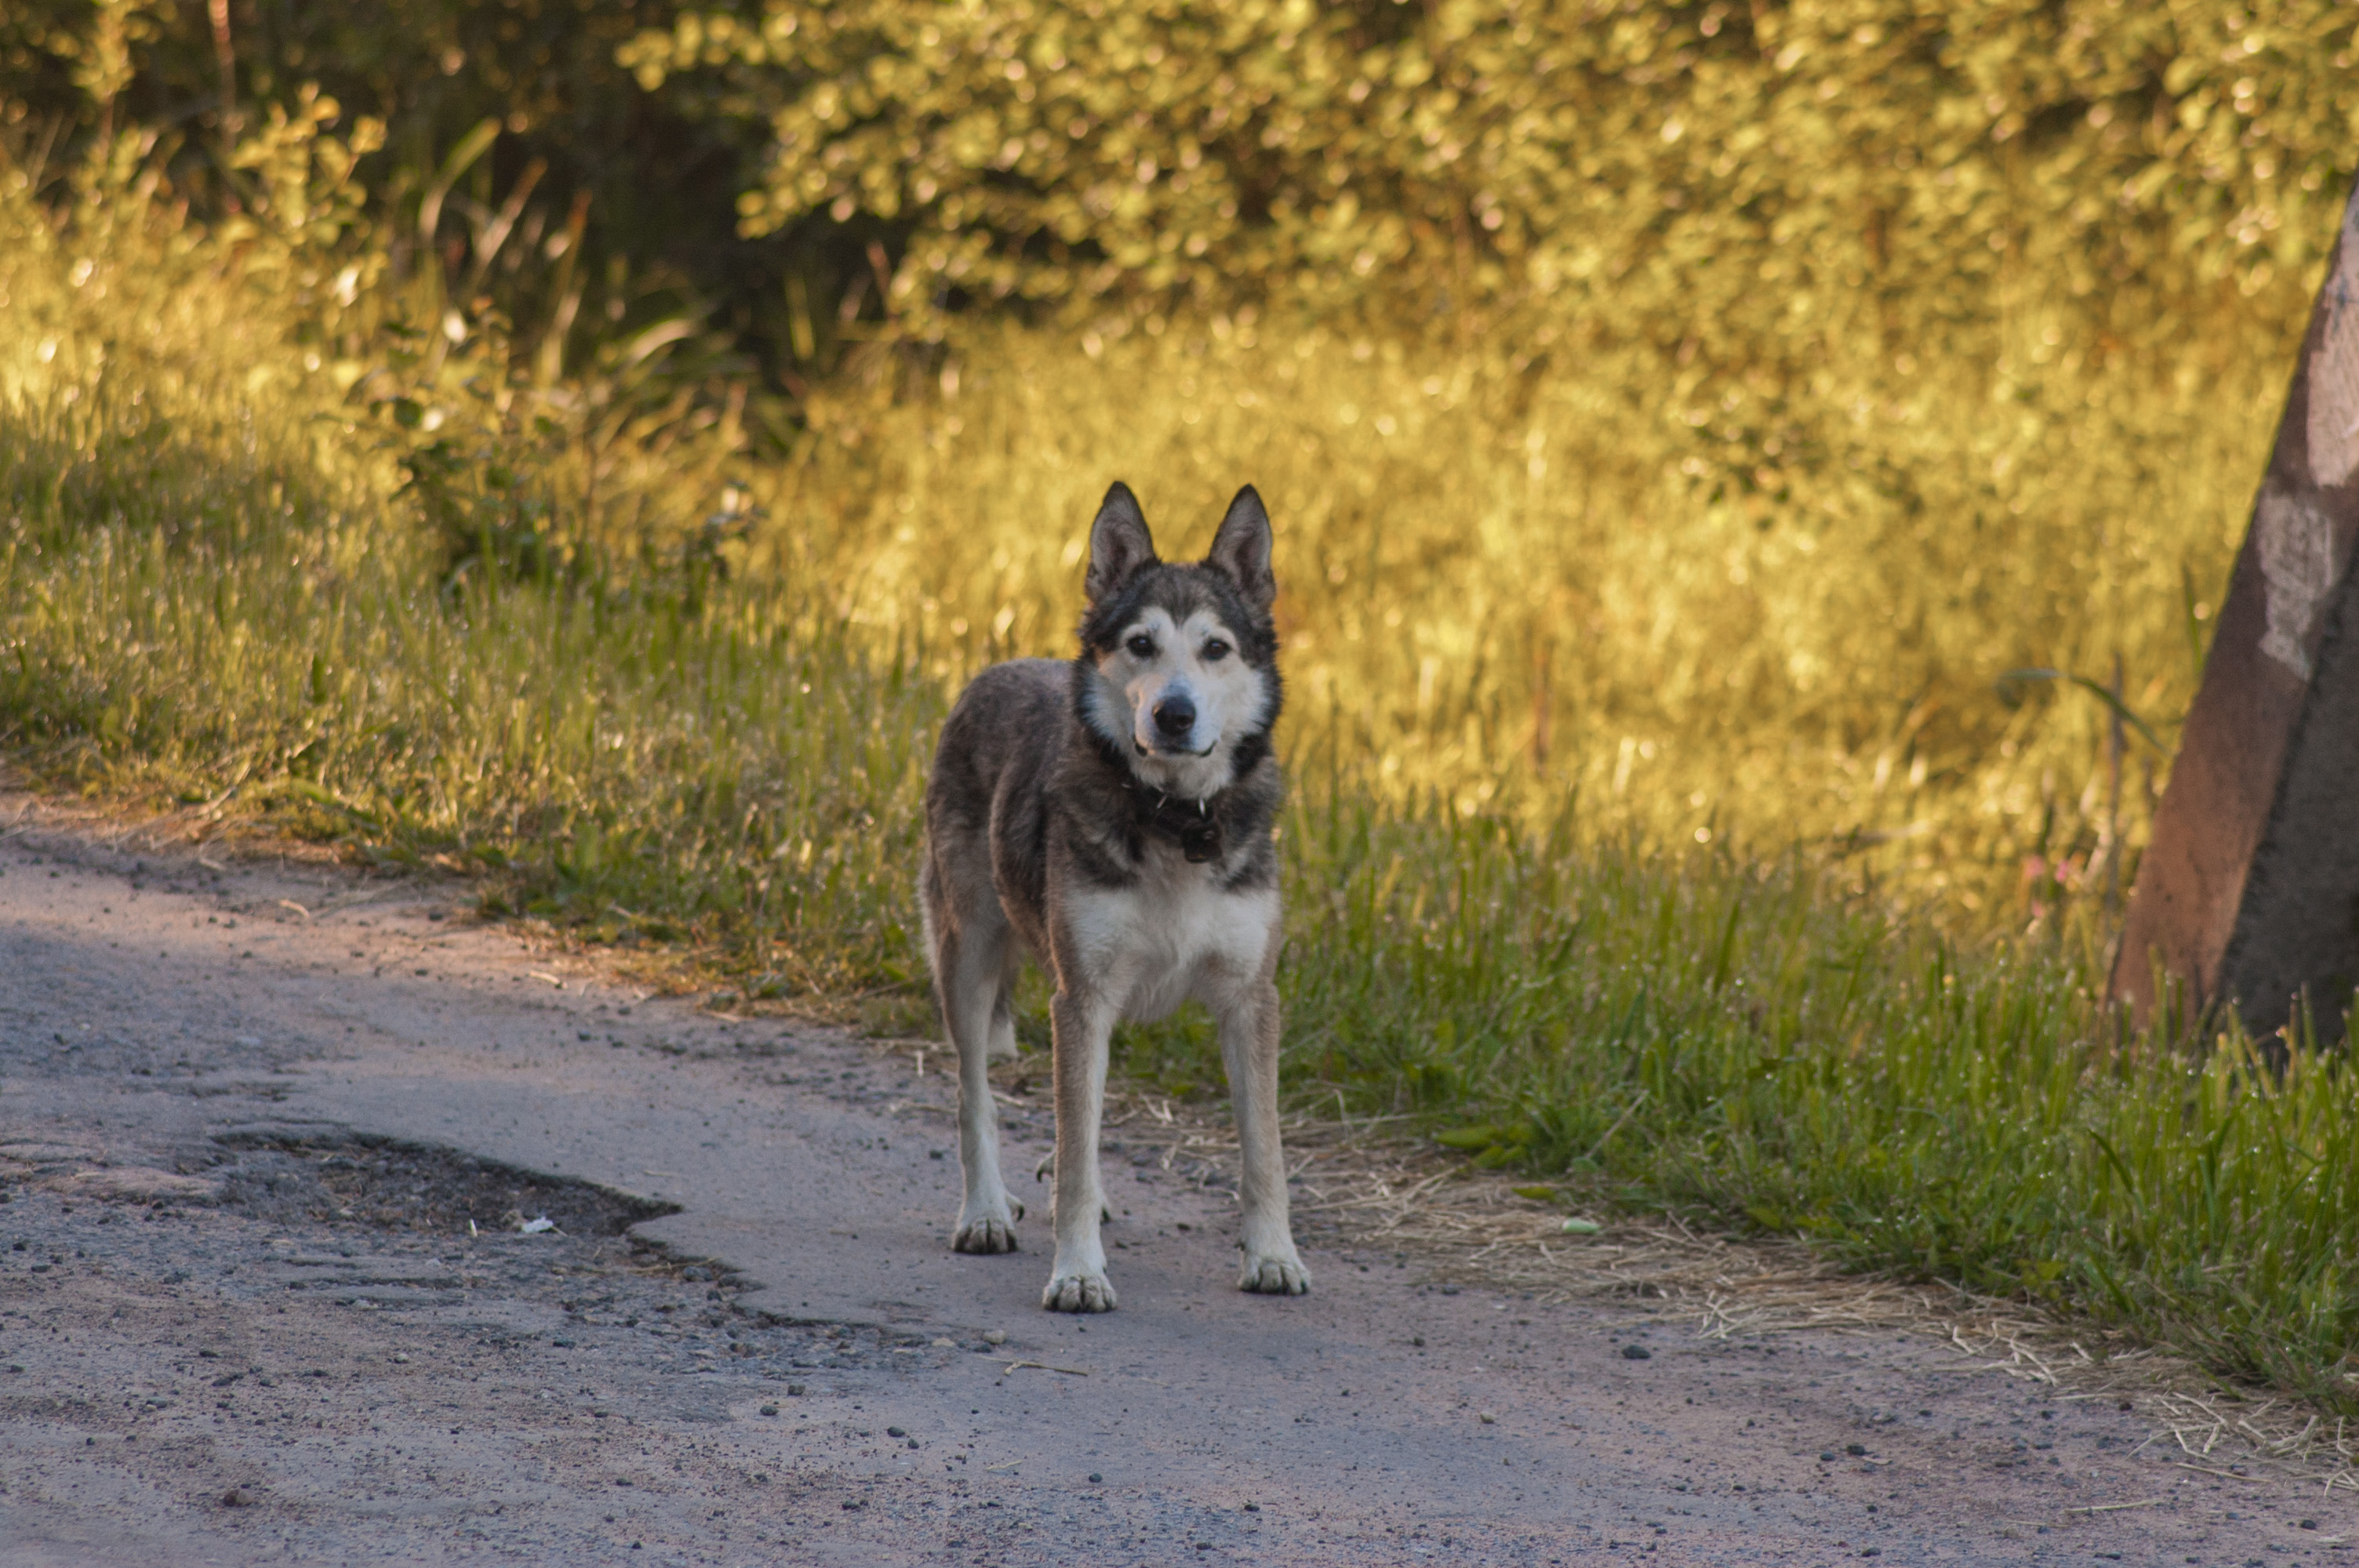
dog, road, mammal, vertebrate, canidae, dog breed, carnivore, siberian husky, east siberian laika, wildlife, seppala siberian sleddog, native american indian dog, saarloos wolfdog, wolfdog, sporting group, rare breed dog, tamaskan dog, west siberian laika, northern inuit dog, sled dog